France in the early modern period

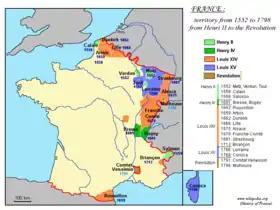
French territorial expansion, 1552–1798

Only the Duchy of Savoy, the city of Nice and some other small papal (e.g., Avignon) and foreign possessions would be acquired later. (For a map of historic French provinces, see Provinces of France). France also embarked on exploration, colonisation, and mercantile exchanges with the Americas (New France, Louisiana, Martinique, Guadeloupe, Haiti, French Guiana), India (Pondicherry), the Indian Ocean (Réunion), the Far East, and a few African trading posts.